Buenos Aires Nights

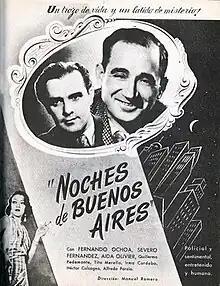

Buenos Aires Nights (Spanish:Noches de Buenos Aires) is a Argentine romantic musical film directed and written by Manuel Romero with Luis Bayón Herrera. It is a tango film from the Golden Age of Argentine cinema and was edited by Francisco Múgica The film's sets were designed by the art director Ricardo J. Conord.